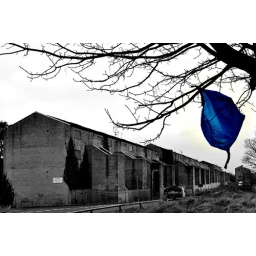
An IKEA bag hangs from the branches of a tree in the Billy Banks, afailed social housing project in Penarth, Wales.